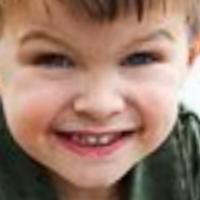
Age group: age 01-10